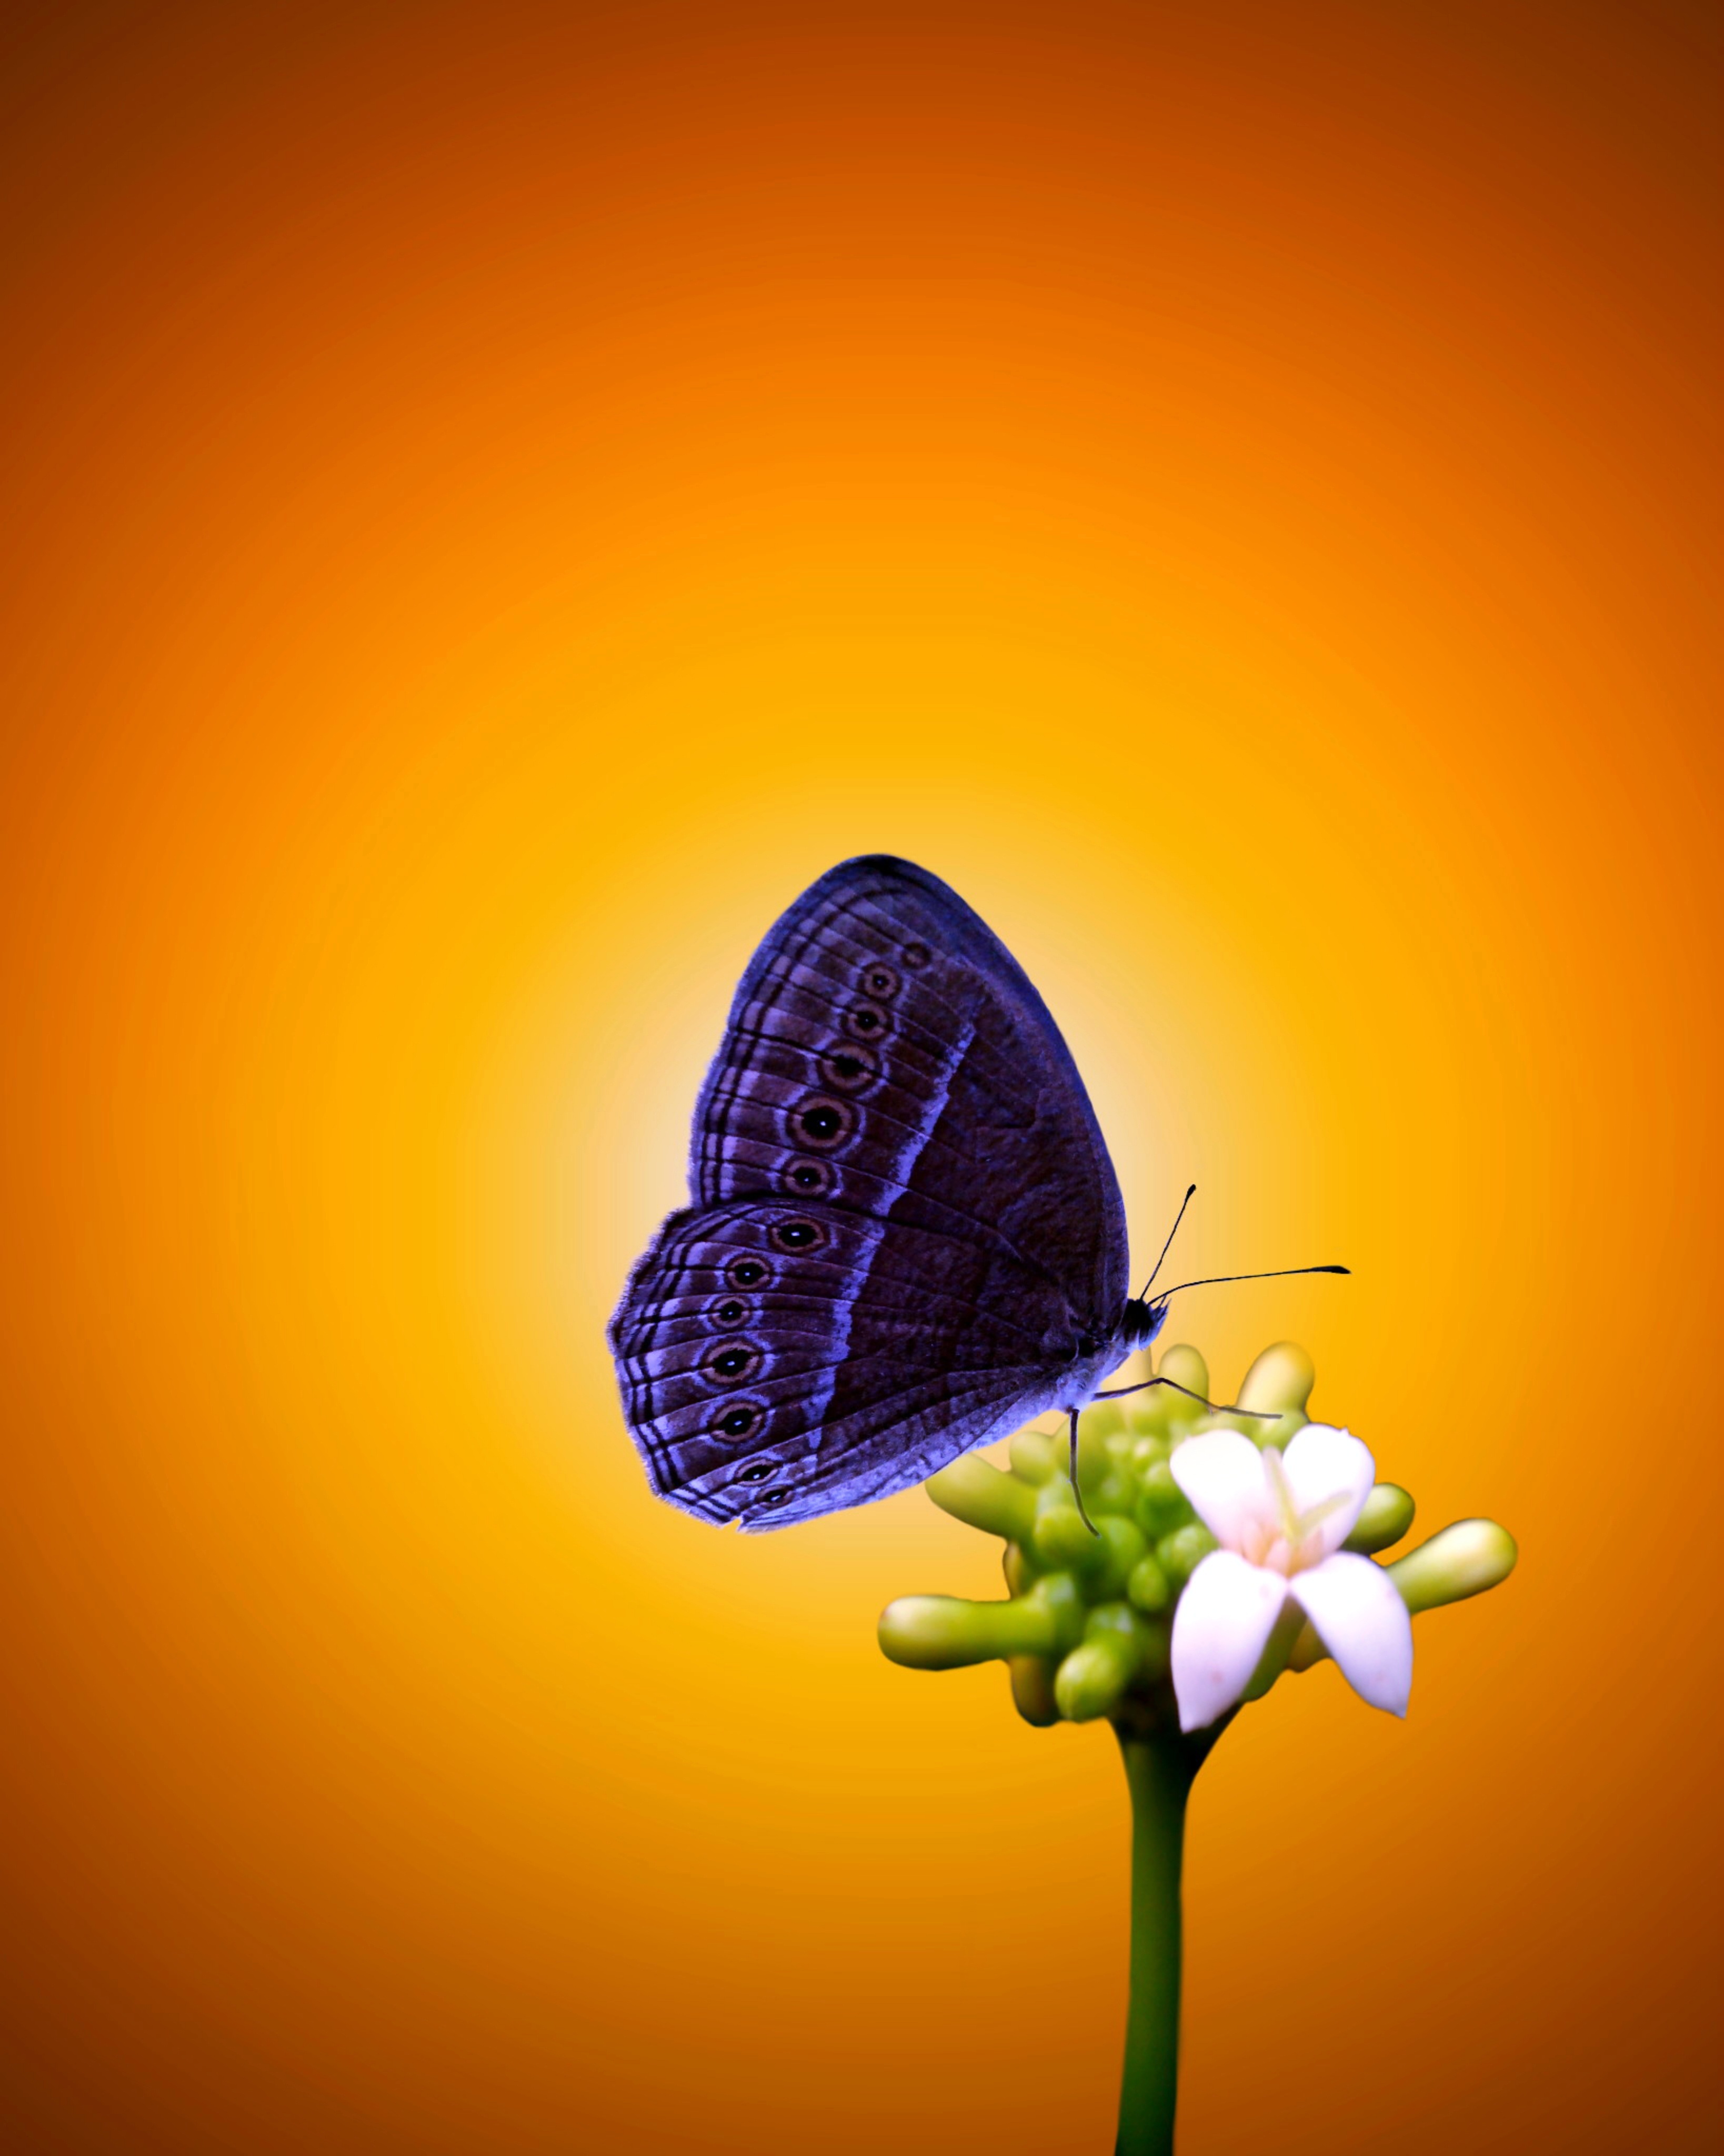
grass, sky, photography, sunlight, morning, leaf, flower, purple, petal, reflection, color, insect, drink, blue, butterfly, yellow, plants, invertebrate, flowers, stalk, close up, illustration, resting, own, macro photography, computer wallpaper